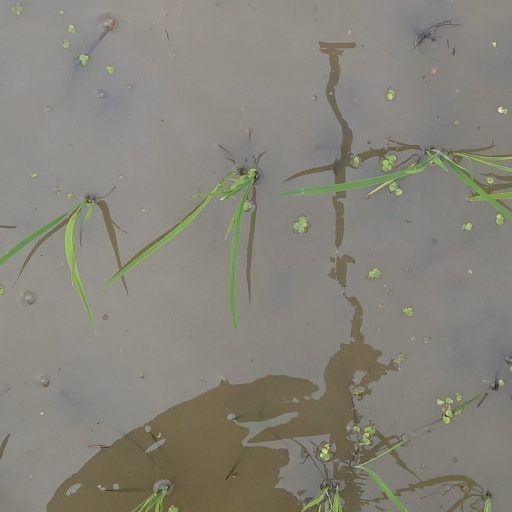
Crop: rice